Hellespontine Phrygia

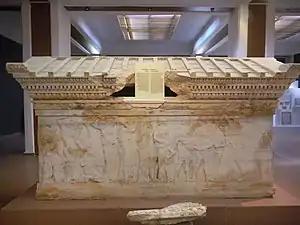
The Polyxena sarcophagus from Hellespontine Phrygia, in Late Greek Archaic style, 520-500 BC. Çanakkale Archaeological Museum.

The satrapy was created in the beginning of the fifth century BC, during the time of administrative reorganisations of the territories in western Asia Minor, which were amongst the most important Achaemenid territories.